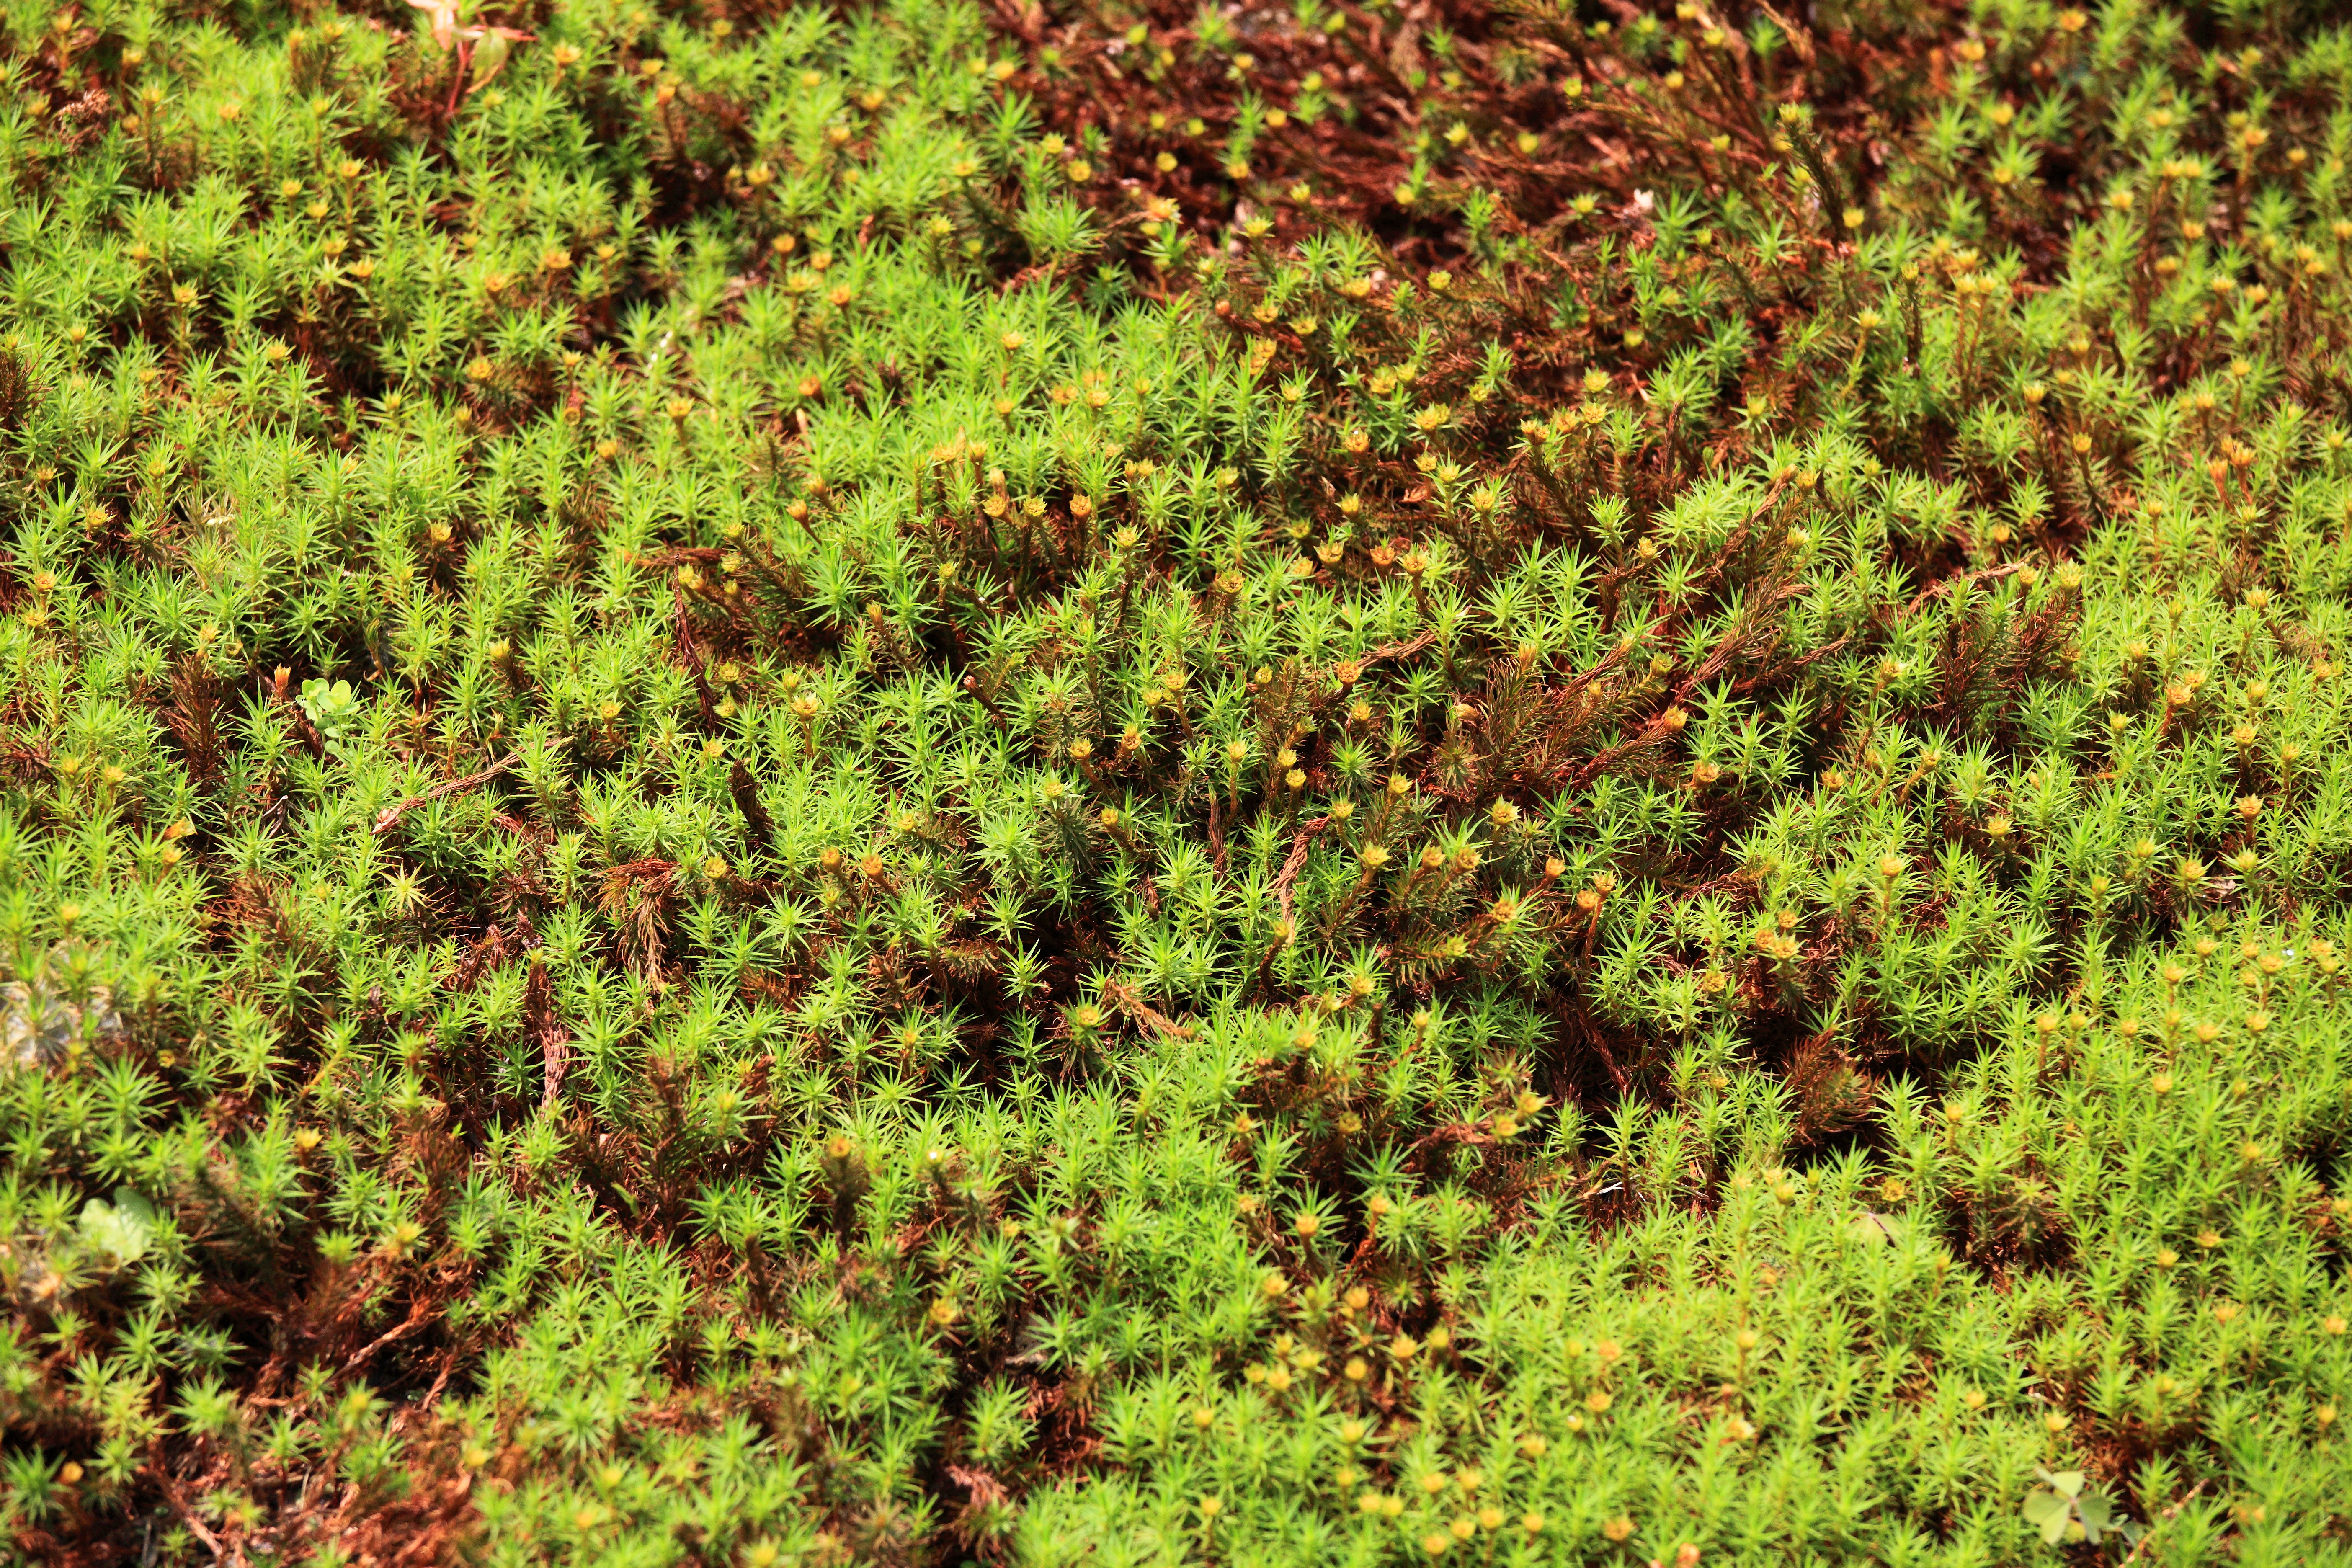
tree, plant, leaf, flower, moss, foliage, pattern, green, high, herb, evergreen, botany, flora, background, vegetation, shrub, wallpaper, 5d, hires, markii, ecosystem, hi, res, resolution, flowering plant, biome, subshrub, woody plant, temperate coniferous forest, land plant, non vascular land plant